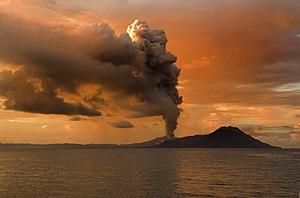
Le volcan Tuvurvur, une partie de la caldera de Rabaul. Ile de Nouvelle Bretagne, Papouasie Nouvelle Guinée. Suomi: Tavurvur-tulivuori Papua-Uudessa-Guineassa. Polski: Wulkan Tavurvur w pobliżu Rabaulu, Nowa Gwinea.
Le Rabaul est un volcan de Papouasie-Nouvelle-Guinée situé sur l'île de Nouvelle-Bretagne et constitué d'une caldeira à demi-ouverte sur la mer. Cette caldeira forme un port naturel qui abrite Rabaul, ville abandonnée et détruite à la suite de l'éruption de 1994. Plusieurs bouches éruptives du volcan formant des cônes volcaniques, dont le Vulcan et le Tavurvur, se situent sur le pourtour de la caldeira.